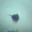
Label: ray